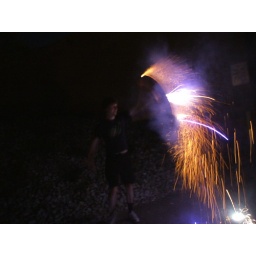
Holding a bottle rocket by the train tracks.